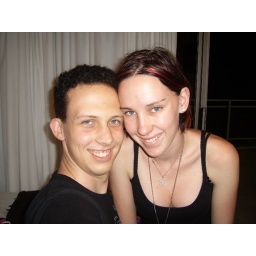
Storm and I at the coast in December 2006 Storms room Pebble beach Chaka's Rock